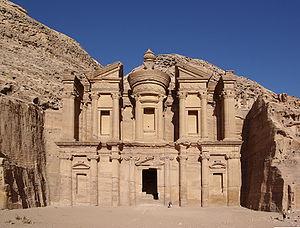
Le Deir à Pétra, Jordanie. العربية: صورة للخزنة الأثرية في مدينة البتراء(المدينة الوردية-مدينة الأنباط) التي تقع في المملكة الأردنية الهاشمية، حيث تعتبر الخزنة أشهر معالم المدينة وأكثرها أهمية، وقد سميت بهذا الإسم بسبب إعتقاد البدو المحليين بأن الجرة الموجودة في واجهة الخزنة كانت تحتوي على كنز، ولكن هناك بعض المصادر لتي تشير بأن الخزنة كانت عبارة عن ضريح ملكي.